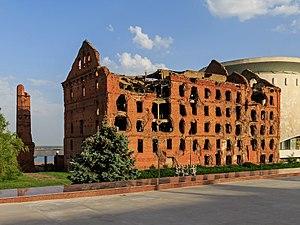
Volgograd, anciennement appelée Tsaritsyne puis Stalingrad, est une ville de l'Ouest de la Russie et la capitale administrative de l'oblast de Volgograd. Elle est située sur la rive ouest du fleuve Volga. Durant la Seconde Guerre mondiale, la ville fut le théâtre de la bataille de Stalingrad, l'une des plus meurtrières de l'histoire, au cours de laquelle elle a été pratiquement anéantie. En 2016, sa population compte 1 016 137 habitants.